CXorf36

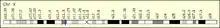
The location of the CXorf36 gene on chromosome X

It can be transcribed into 8 different transcript variants, which in turn can produce 6 different isoforms of the protein.